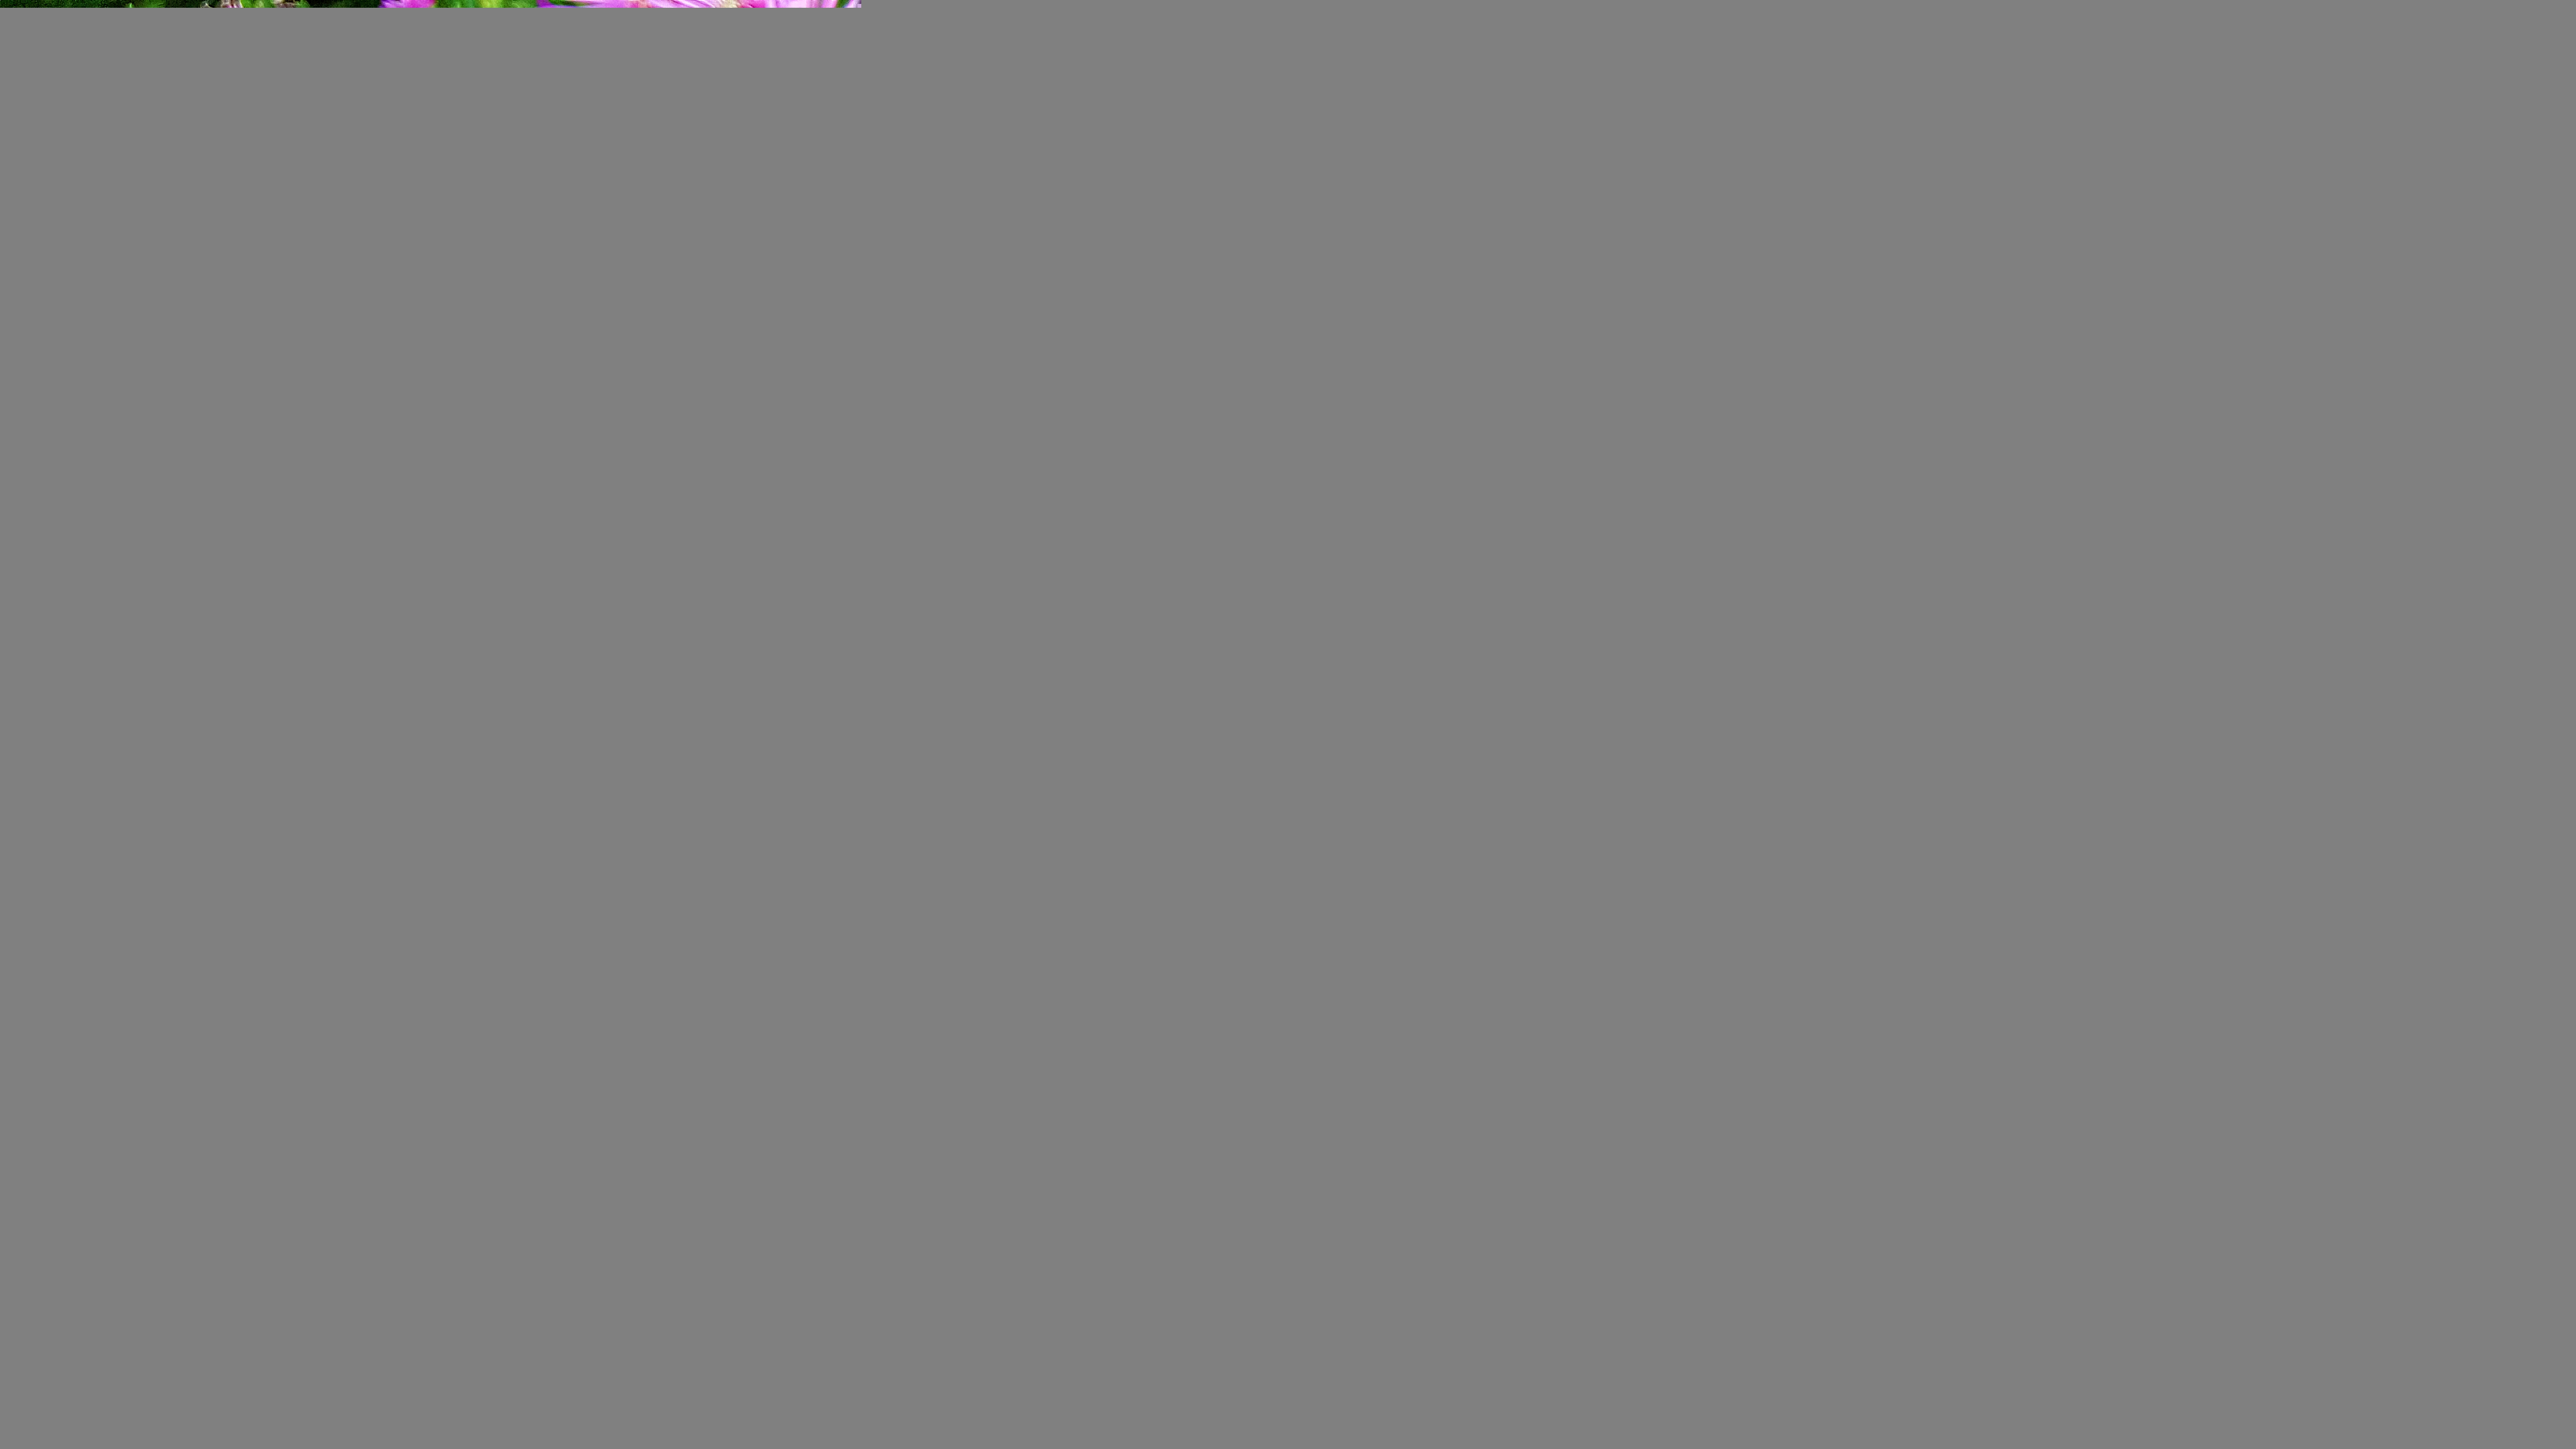
flower, ice plant, flowering plant, lampranthus, aromatic aster, plant, ice plant family, new york aster, karkalla, china aster, smooth aster, european michaelmas daisy, groundcover, new england aster, dorotheanthus bellidiformis, aster, petal, wildflower, succulent plant, annual plant, daisy family, alpine aster, perennial plant